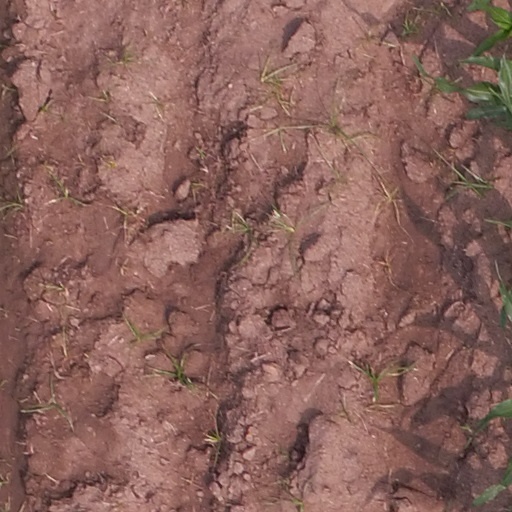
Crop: maize; corn